Marine Corps Logistics Base Barstow

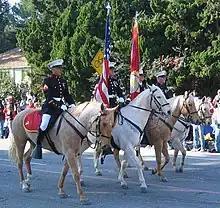

In March 1961, the importance of MCLB Barstow increased dramatically with the establishment of the Depot Maintenance Activity. (Need Help to correct the start date if needed--"In 1977 TOW Company was assigned to MCLB Barstow through 1980 while facilities were being built at 29 Palms, California.") In November 1978, the base was redesignated to its present title of Marine Corps Logistics Base to emphasize its broad logistics support mission. In the early 1980s, MCLB Albany and Headquarters Marine Corps worked aggressively to integrate logistics support for the Fleet Marine Force and eliminate duplications. As a result, all operational logistics functions moved to Albany and in January 1990, the Commanding General, Marine Corps Logistics Base Albany, was redesignated Commander Marine Corps Logistics Bases. The command was redesignated again in 2003 as a result of the merging of Material Command MATCOM and Marine Corps Logistics Bases to form Marine Corps Logistics Command (MARCORLOGCOM).